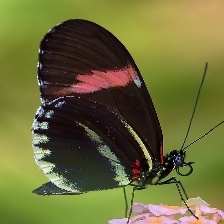
Species: RED POSTMAN
Butterfly family (ImageNet category): monarch